Air Mail scandal

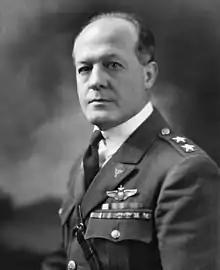
Major General Benjamin D. Foulois, Chief of the Air Corps

Without consulting either Army Chief of Staff Douglas MacArthur or Chief of the Air Corps Major General Benjamin Foulois, Secretary of War George H. Dern at a cabinet meeting on the morning of February 9, 1934, assured President Roosevelt that the Air Corps could deliver the mail. That same morning, shortly after conclusion of the cabinet meeting, second assistant postmaster general Harllee Branch called Foulois to his office. A conference between members of the Air Corps, the Post Office, and the Aeronautics Branch of the Commerce Department ensued in which Foulois, asked if the Air Corps could deliver the mail in winter, casually assured Branch that the Air Corps could be ready in a week or ten days.